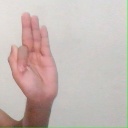
अक्षर: फ